Khovanshchina

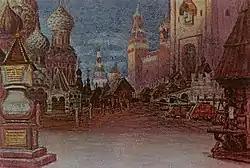
Scene design by Apollinariy Vasnetsov (Russian Private Opera, Moscow, 1897)

In the morning in the Red Square, a member of the Streltsy (named Kuzka) sings his drunkenness off while two other Streltsy talk about their rowdy activities the night before. A scribe arrives; they all pick on him and then leave. Shaklovity, a Boyar and agent for the regent and the Tsars, enters and dictates a letter to the court, warning of a rebellion planned by Prince Ivan Khovansky (captain of the "Streltsy" Guards) and the Old Believers. After finishing the letter he warns the scribe not to repeat what he heard. The scribe, terrified by the prospect of being involved in a political intrigue, signs the letter with a false name. ["The crowd enters and they force the scribe to read a new proclamation that has been published in the public square, which describes the atrocities committed by the Streltsy. The crowd laments the state of Russia."] Prince Ivan Khovansky enters promising an adoring crowd that he will defend the "young Tsars" (Ivan V and Peter I). He and the crowd exit.